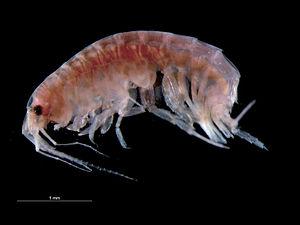
Senticaudata est un sous-ordre de crustacés de l'ordre des amphipodes.
Les amphipodes sont de petits crustacés d'une taille de l’ordre du centimètre. Très abondants dans le milieu marin notamment dans la zone de balancement des marées, ils colonisent également les eaux saumâtres, les eaux douces et même le milieu terrestre.